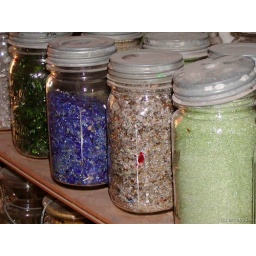
Owl House - ground glass in jars